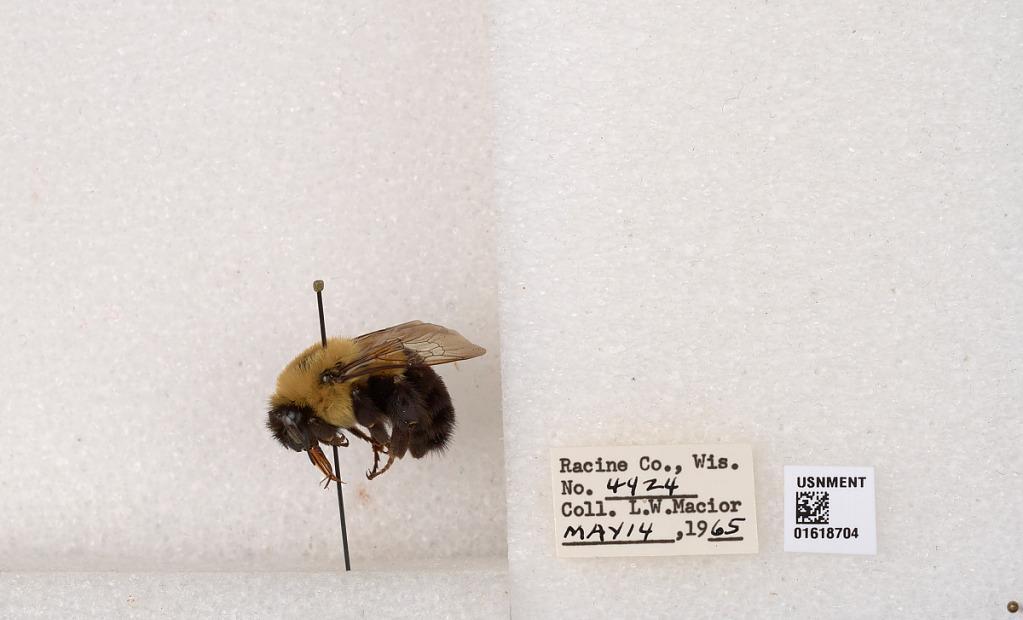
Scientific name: Bombus impatiens Cresson
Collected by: L. Macior
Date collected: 1965-5-14
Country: United States
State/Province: Wisconsin
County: Racine
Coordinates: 42.7299, -87.8123